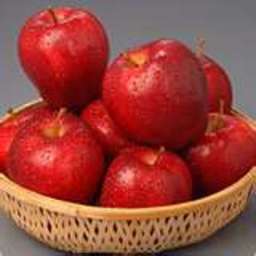
Label: Apple